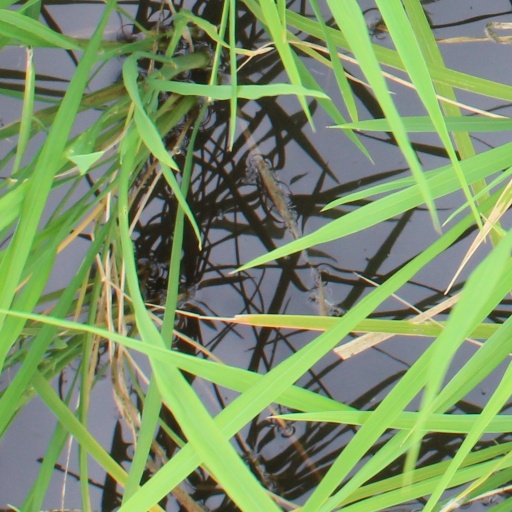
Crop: rice